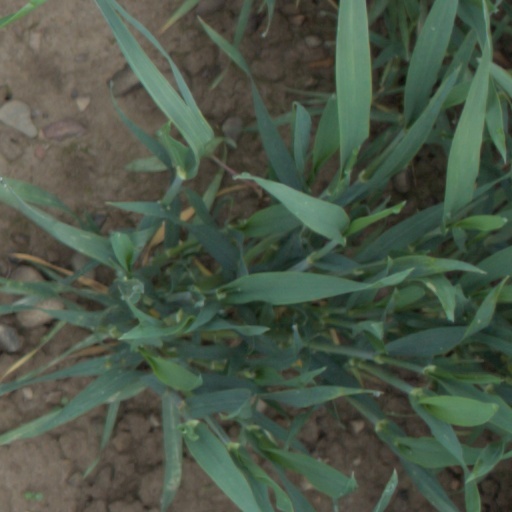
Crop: wheat